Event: Nepal Earthquake
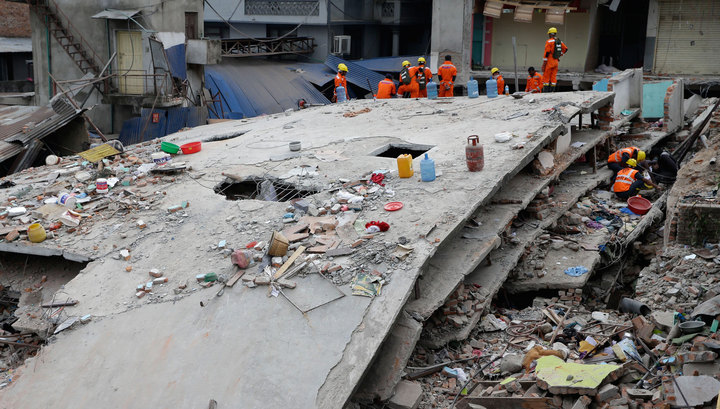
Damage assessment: damage